Wallington County Grammar School

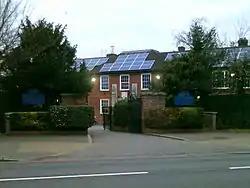
WCGS − View from Croydon Road

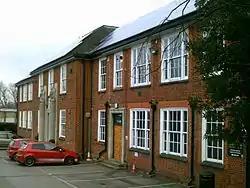
WCGS − Front entrance

Wallington County Grammar School (WCGS) is a selective state boys' grammar school with a coeducational Sixth Form located in the London Borough of Sutton. From 1968 to the mid-1990s the school was known as Wallington High School for Boys, one of a handful of grammar schools in the borough,